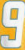
Number: 9